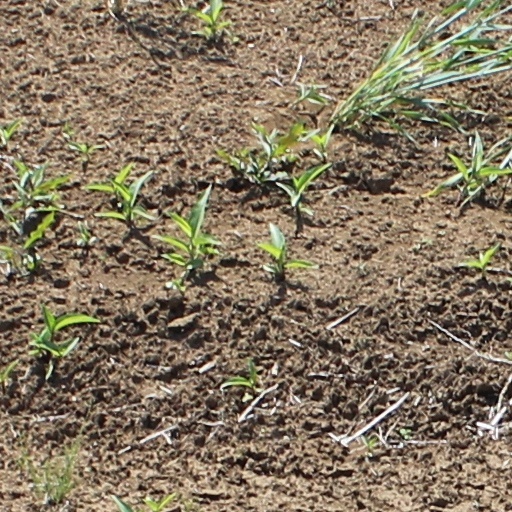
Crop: wheat